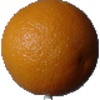
Label: Orange 1